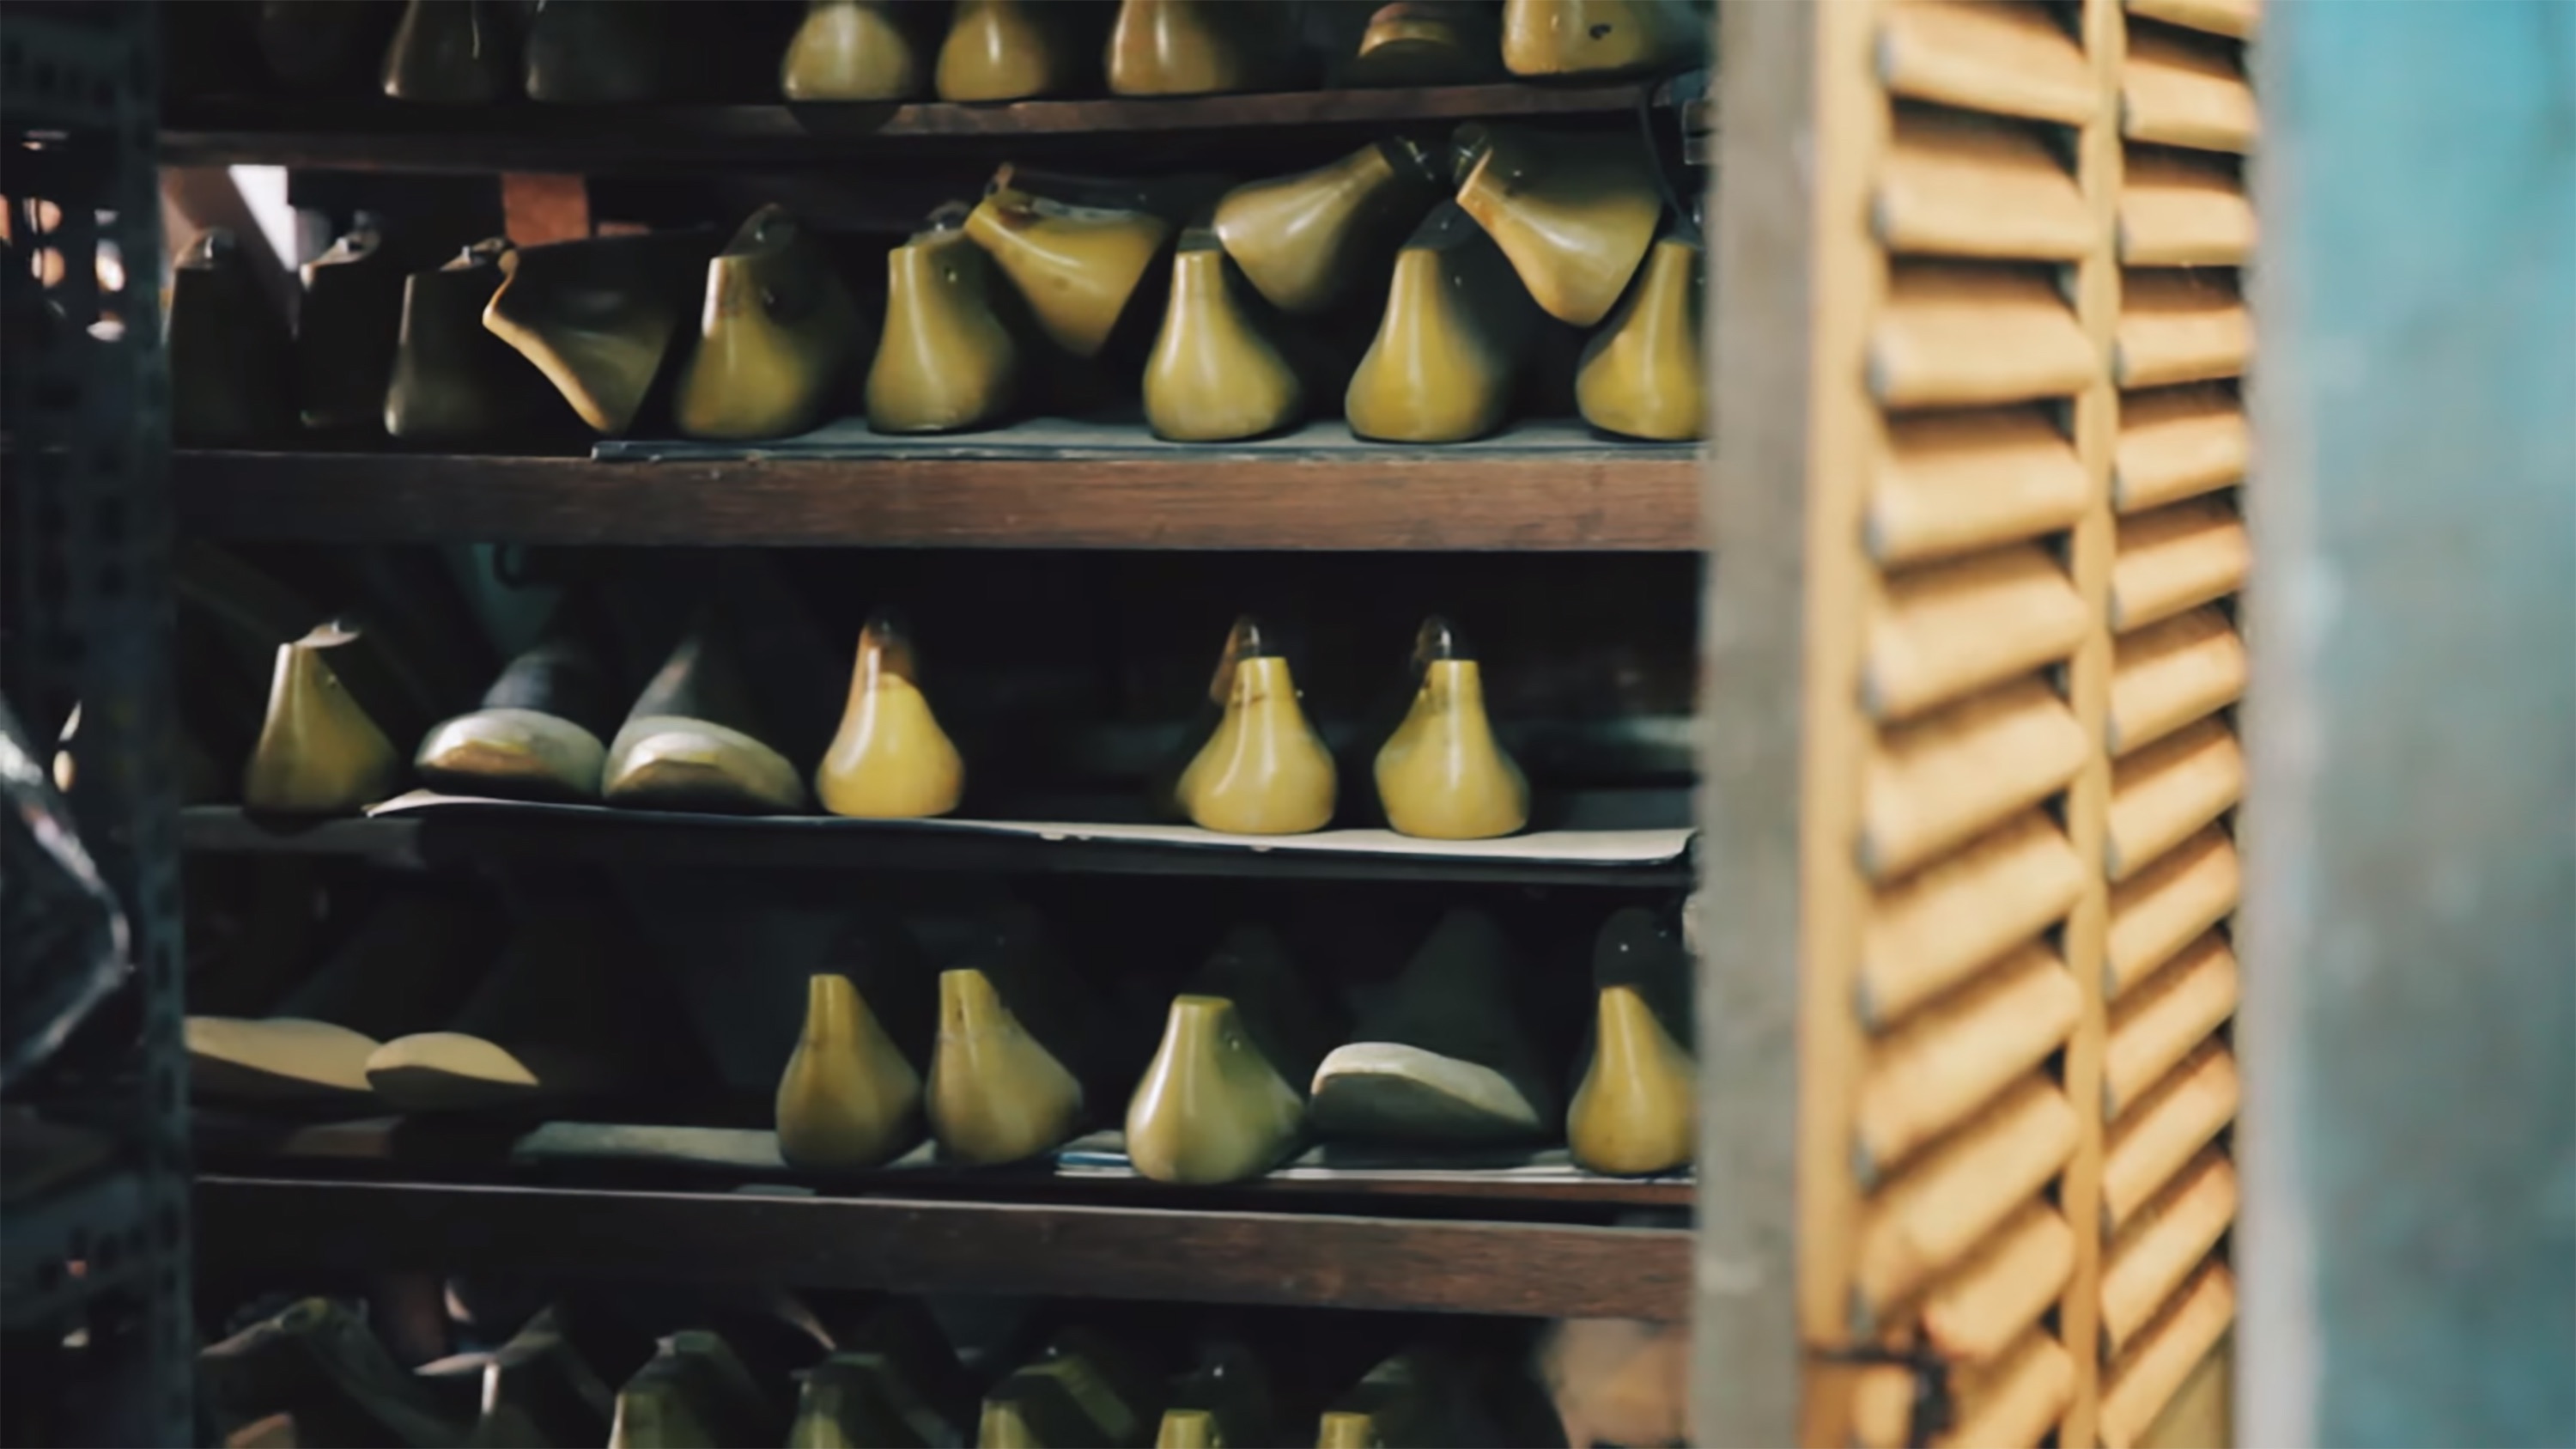
food, green, produce, furniture, room, interior design, man made object, window covering